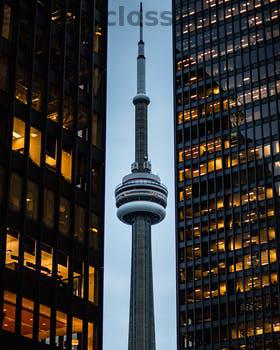
Label: Watermark